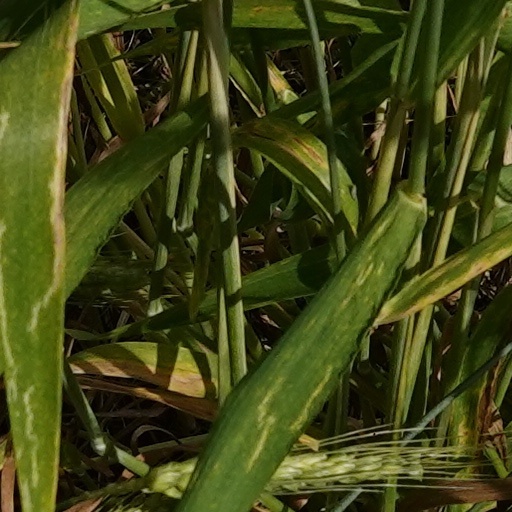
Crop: wheat